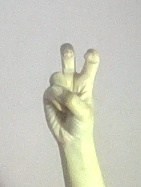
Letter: toot